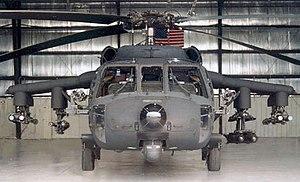
Le FIM-92 Stinger est un lance-missile sol-air américain à courte portée utilisé pour atteindre les hélicoptères ou les avions de combat à basse altitude. Il est du type « tire et oublie ».
Le Hughes M230 Chain Gun est un canon automatique de calibre 30 mm mono-tube, développé par le constructeur aéronautique américain Hughes et actuellement produit par Alliant Techsystems. Il s'agit d'un chain gun à entraînement électrique, ce qui signifie que l'énergie nécessaire au chargement, à l'armement du percuteur et à l'éjection de l'étui provient d'une source externe électrique, en opposition aux autres armes pouvant utiliser le recul du canon ou la récupération des gaz du tir pour entretenir leur cycle de fonctionnement.
La M134 Vulcain est une arme à canons multiples dite minigun utilisant le style de rotation des canons Gatling.
Le 160th SOAR